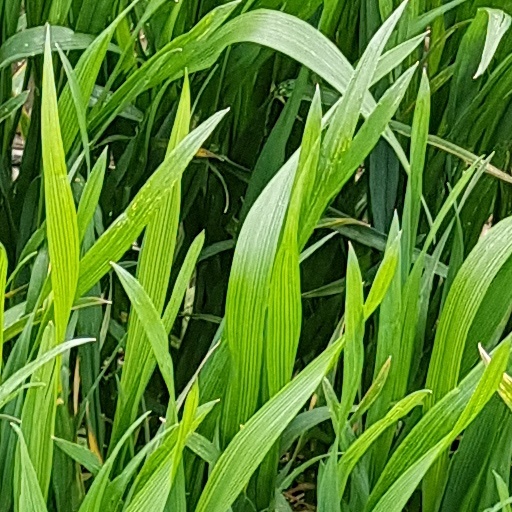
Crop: wheat